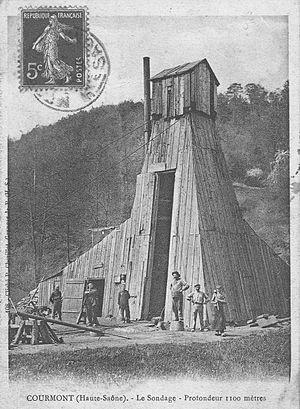
Le Sondage de Courmont entrepris dans la concession de Lomont vers 1904 par la firme Japy.
Courmont est une commune française située dans le département de la Haute-Saône en région Bourgogne-Franche-Comté.
Les puits des houillères de Ronchamp sont une série de charbonnages entrepris par les différentes compagnies minières du bassin minier de Ronchamp entre le début du XIXᵉ siècle et le milieu du XXᵉ siècle à Ronchamp, Champagney et Magny-Danigon, dans le département de la Haute-Saône en France.
Le bassin houiller stéphanien sous-vosgien fait partie des bassins houillers des Vosges et du Jura. Il englobe l'est de la Haute-Saône, le Territoire de Belfort et le sud du Haut-Rhin, dans l'est de la France. Daté du Stéphanien, seule sa partie centre-ouest correspondant au bassin minier de Ronchamp et Champagney est abondamment exploitée pour ses couches de bonne qualité entre le milieu du XVIIIᵉ siècle et le milieu du XXᵉ siècle, tandis que ses autres sites sont délaissés et très peu exploités, soit en raison d'une profondeur trop importante, soit en raison de la médiocre qualité et de la faible épaisseur des couches.